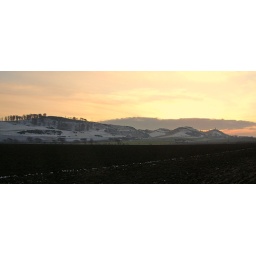
The Garleton Hills and Hopetoun monument at dusk. Viewed from a minor road (B 1343) near Athelstaneford, East Lothian.